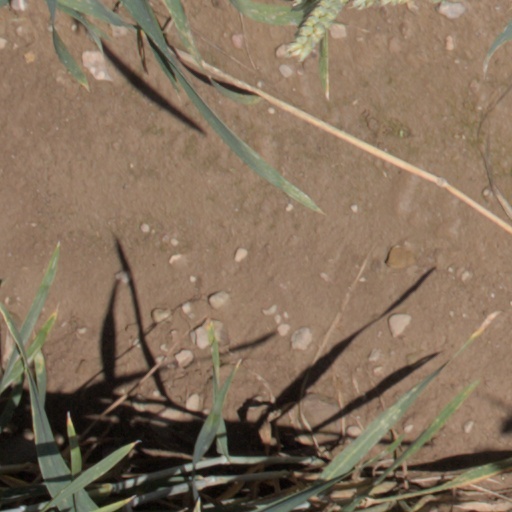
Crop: wheat